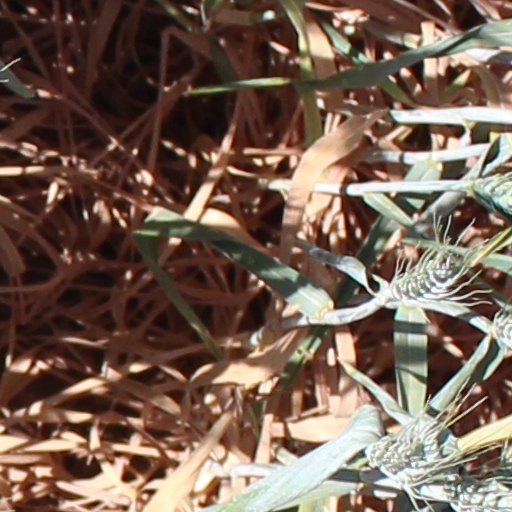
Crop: wheat